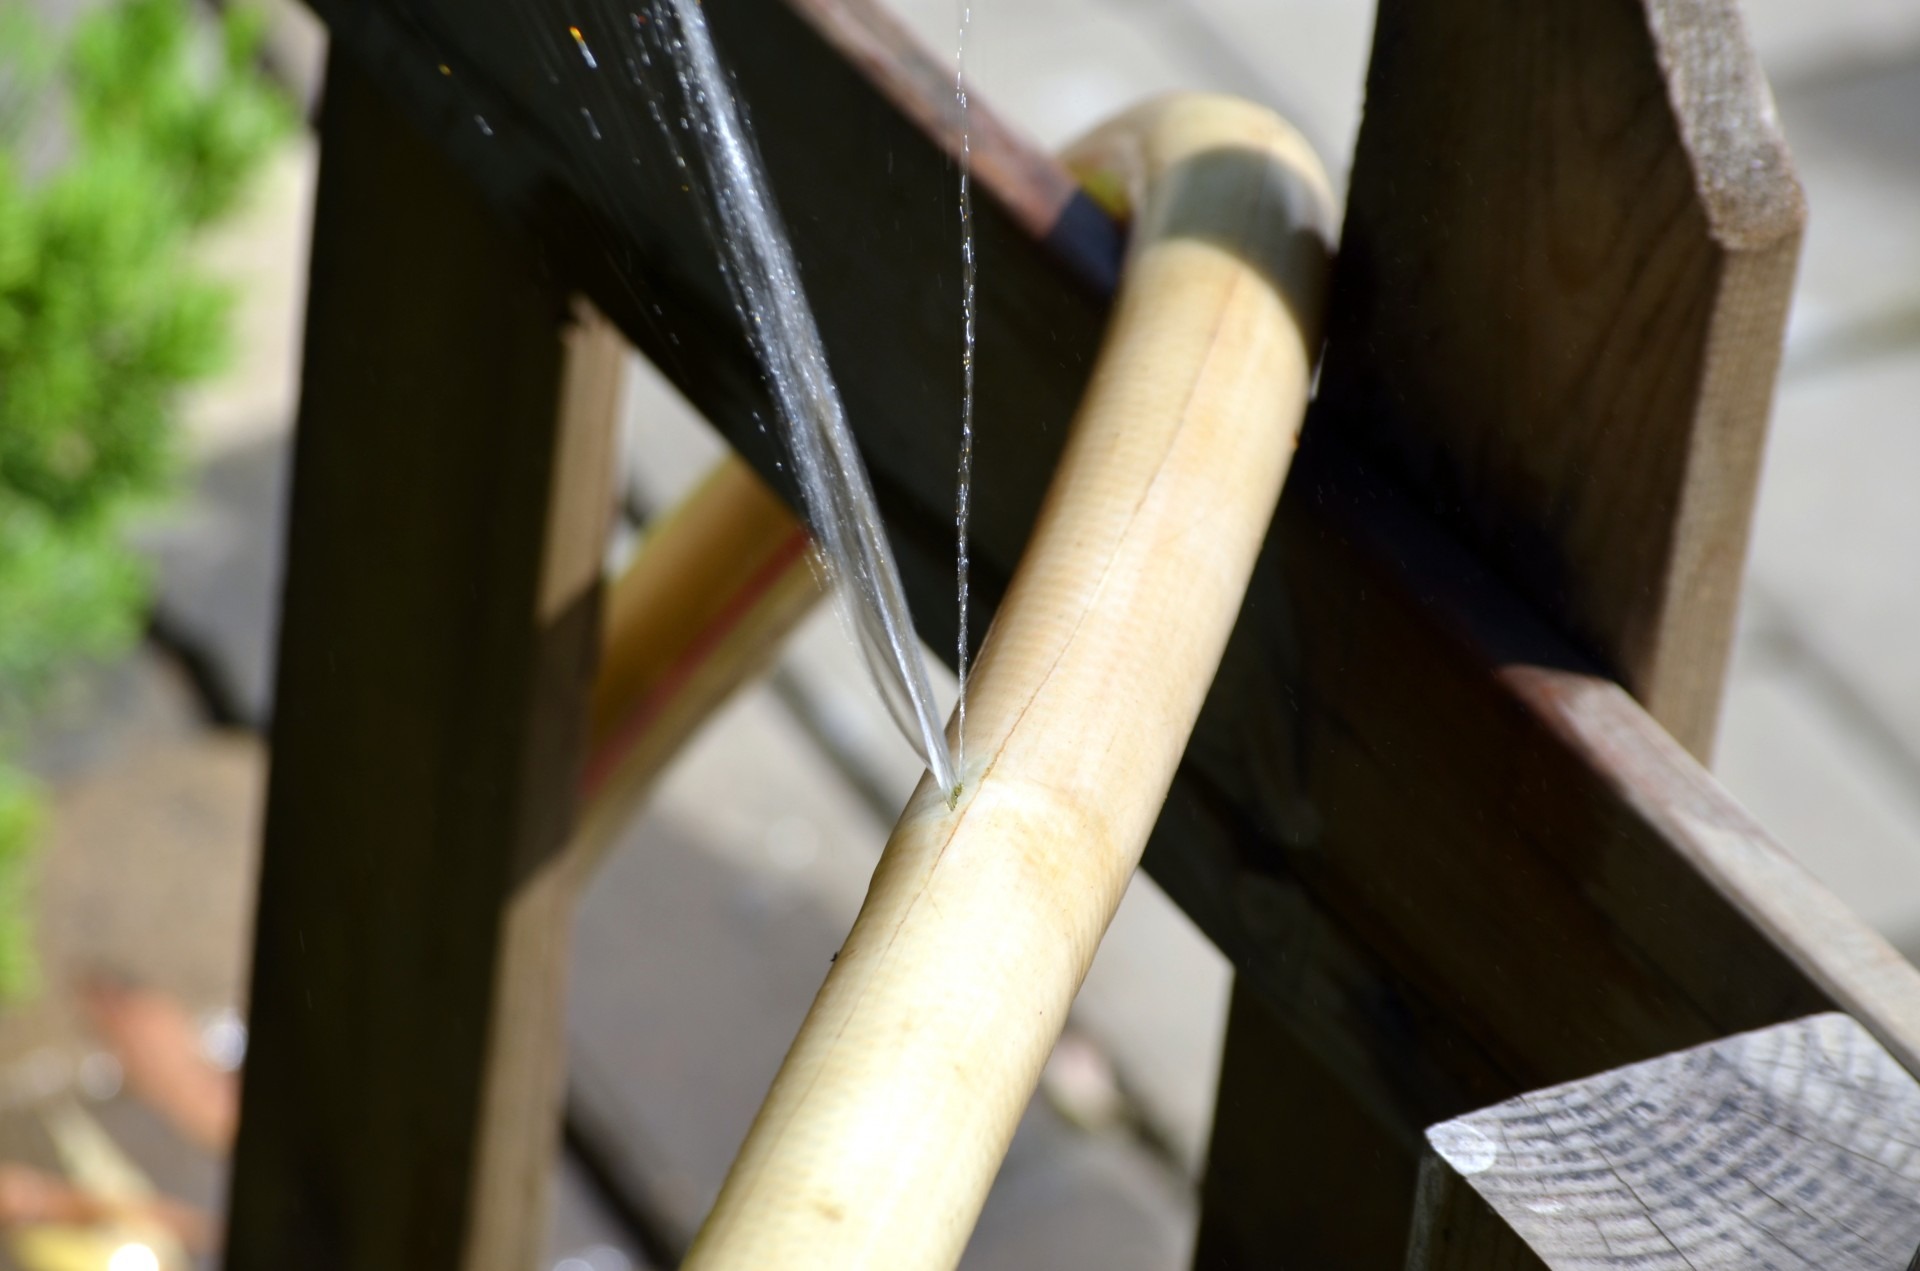
hand, wood, wheel, hole, broken, close up, hose, leak, garden hose, spurt, spring leak